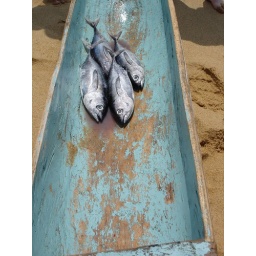
fish in blue boat